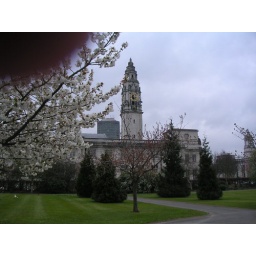
Cardiff City Hall clock tower obscured by my father's finger.